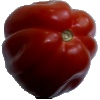
Label: Tomato Heart 1